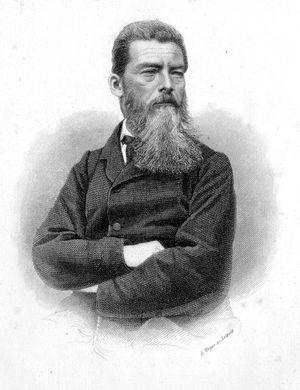
Ludwig Andreas Feuerbach, né le 28 juillet 1804 à Landshut, et mort le 13 septembre 1872 à Rechenberg, est un philosophe allemand. Il est disciple, puis critique de Hegel et le chef de file du courant matérialiste appelé hégélien de gauche auquel se sont joints Stirner, Marx, Engels et Bakounine.
Le mot religion vient du latin religio. Ce terme, ses équivalents et ses dérivés ont été définis et utilisés de façons diverses selon les époques, les lieux et les auteurs. Ainsi, avec La Religion en Occident, Michel Despland a proposé une histoire des idées de la religion dans laquelle il formule quarante définitions correspondant aux divers usages et significations du terme dans l'histoire.
Adam Bede est le premier roman de l'écrivaine anglaise George Eliot, publié en 1859 alors qu'elle a trente-huit ans. Bien que déjà connue et respectée en tant qu'intellectuelle et auteur, George Eliot, de son vrai nom Mary Ann Evans, préfère rester anonyme. Le roman est immédiatement apprécié pour son réalisme et sa description de la vie rurale. Andrew Sanders rapporte que la reine Victoria elle-même, conquise par sa lecture, passa commande de deux tableaux illustrant certaines scènes.
Le mot « sacré » vient des mots latins « sacer », « sacra », « sacrum », qui proviennent eux-mêmes du verbe sancio, signifiant « rendre inviolable ». On désigne par conséquent sous le nom sacralisation le fait de survaloriser une personne, un objet, un phénomène ou une idée au point de ressentir leur remise en question comme un interdit ou tabou.